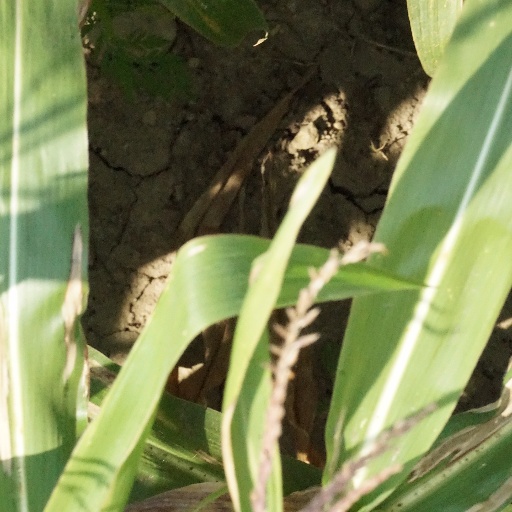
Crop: maize; corn